Tampi Station

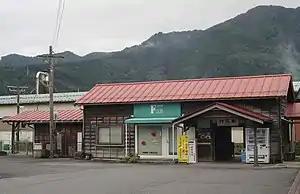
Tampi Station

is a passenger railway station located in the town of Yazu, Yazu District, Tottori Prefecture, Japan. It is operated by the third sector company Wakasa Railway.